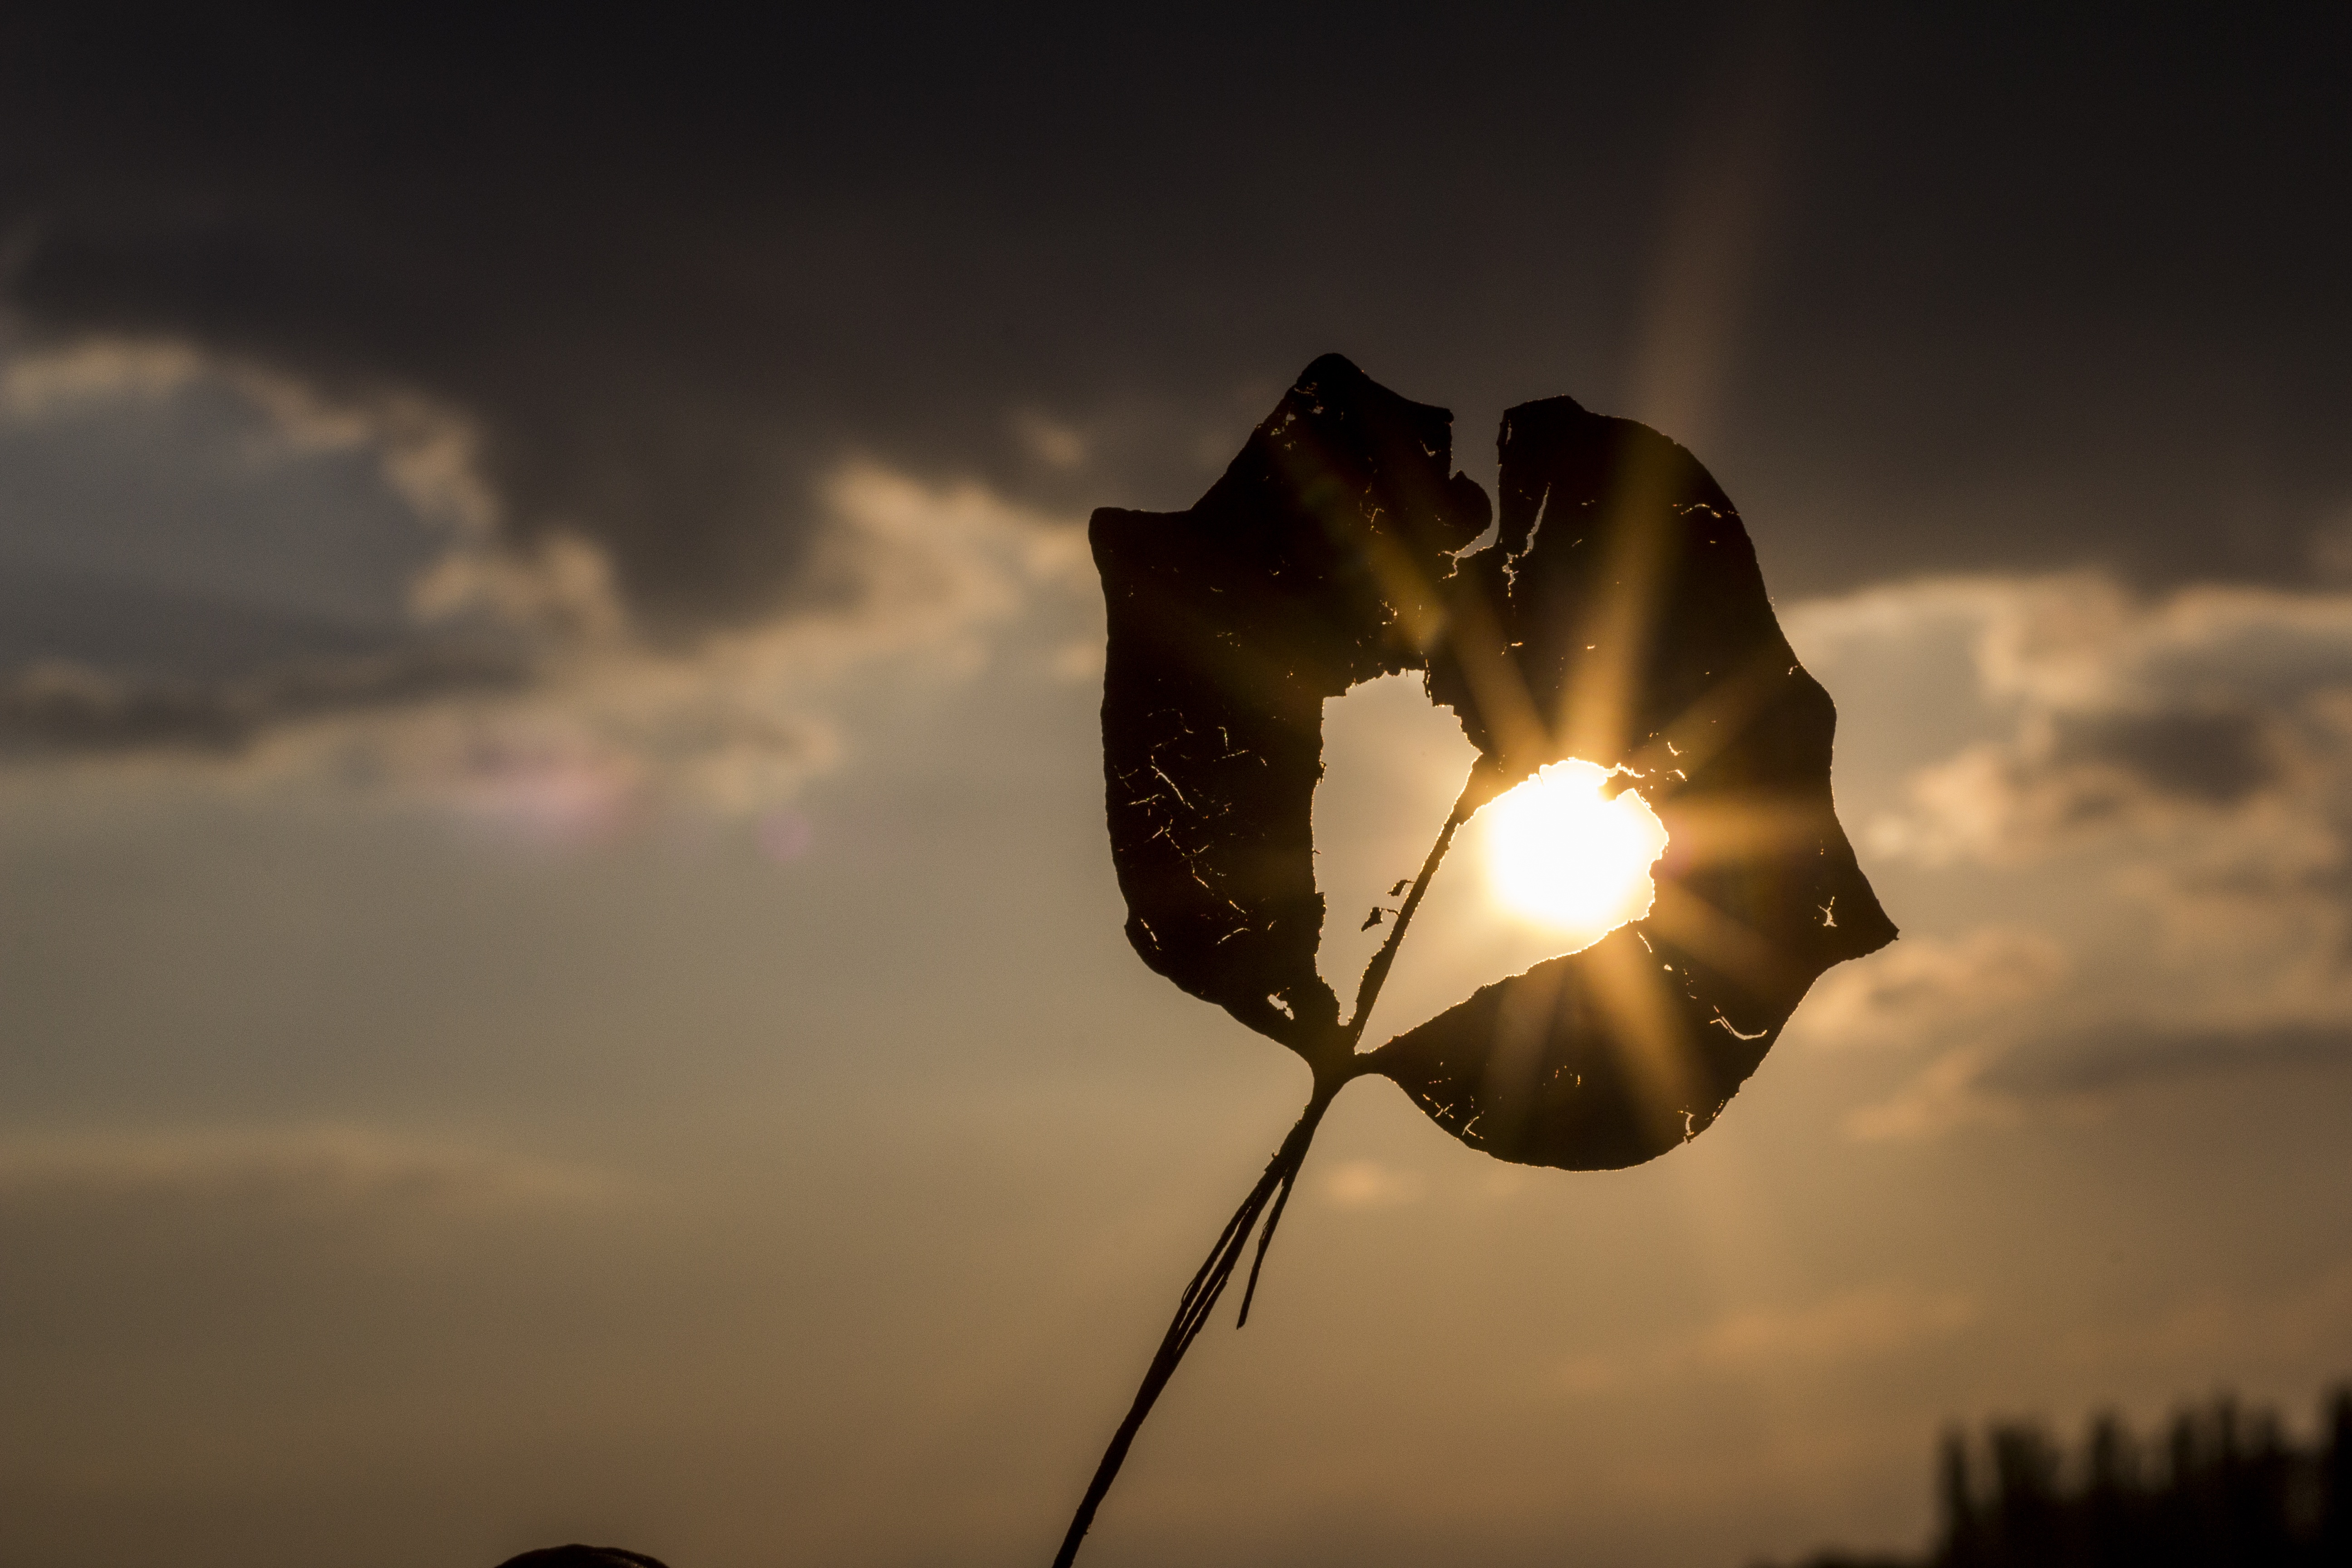
silhouette, light, cloud, sky, sun, sunset, night, sunlight, morning, leaf, flower, summer, dusk, heart, evening, golden, reflection, autumn, darkness, street light, lighting, heat, clouds, light fixture, beautiful, sunbeam, warmth, atmospheric, macro photography, contour, atmosphere of earth, sun beams